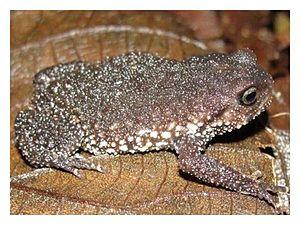
Callulina dawida est une espèce d'amphibiens de la famille des Brevicipitidae.
Callulina est un genre d'amphibiens de la famille des Brevicipitidae.